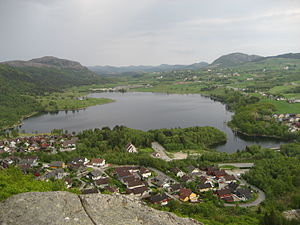
Hommersåk
Hommersåk er centrumsområdet i bydelen Riska bydel i Sandnes kommune i Rogaland fylke i Norge. Byen har 6.425 indbyggere, og ligger ca. 13 km nordøst for Sandnes centrum, i enden af Riskafjorden, en fjordarm som fra mundingen af Gandsfjorden fører omkring tre km mod sydøst mellem fastlandet og øen Uskjo. Riska er en af 13 bydele i Sandnes. Riska var en del af Hetland kommune frem til denne blev lagt sammen med Stavanger 1. januar 1965. Der er gode hurtigbådsforbindelser til Stavanger og der er udstrakt pendling der til.